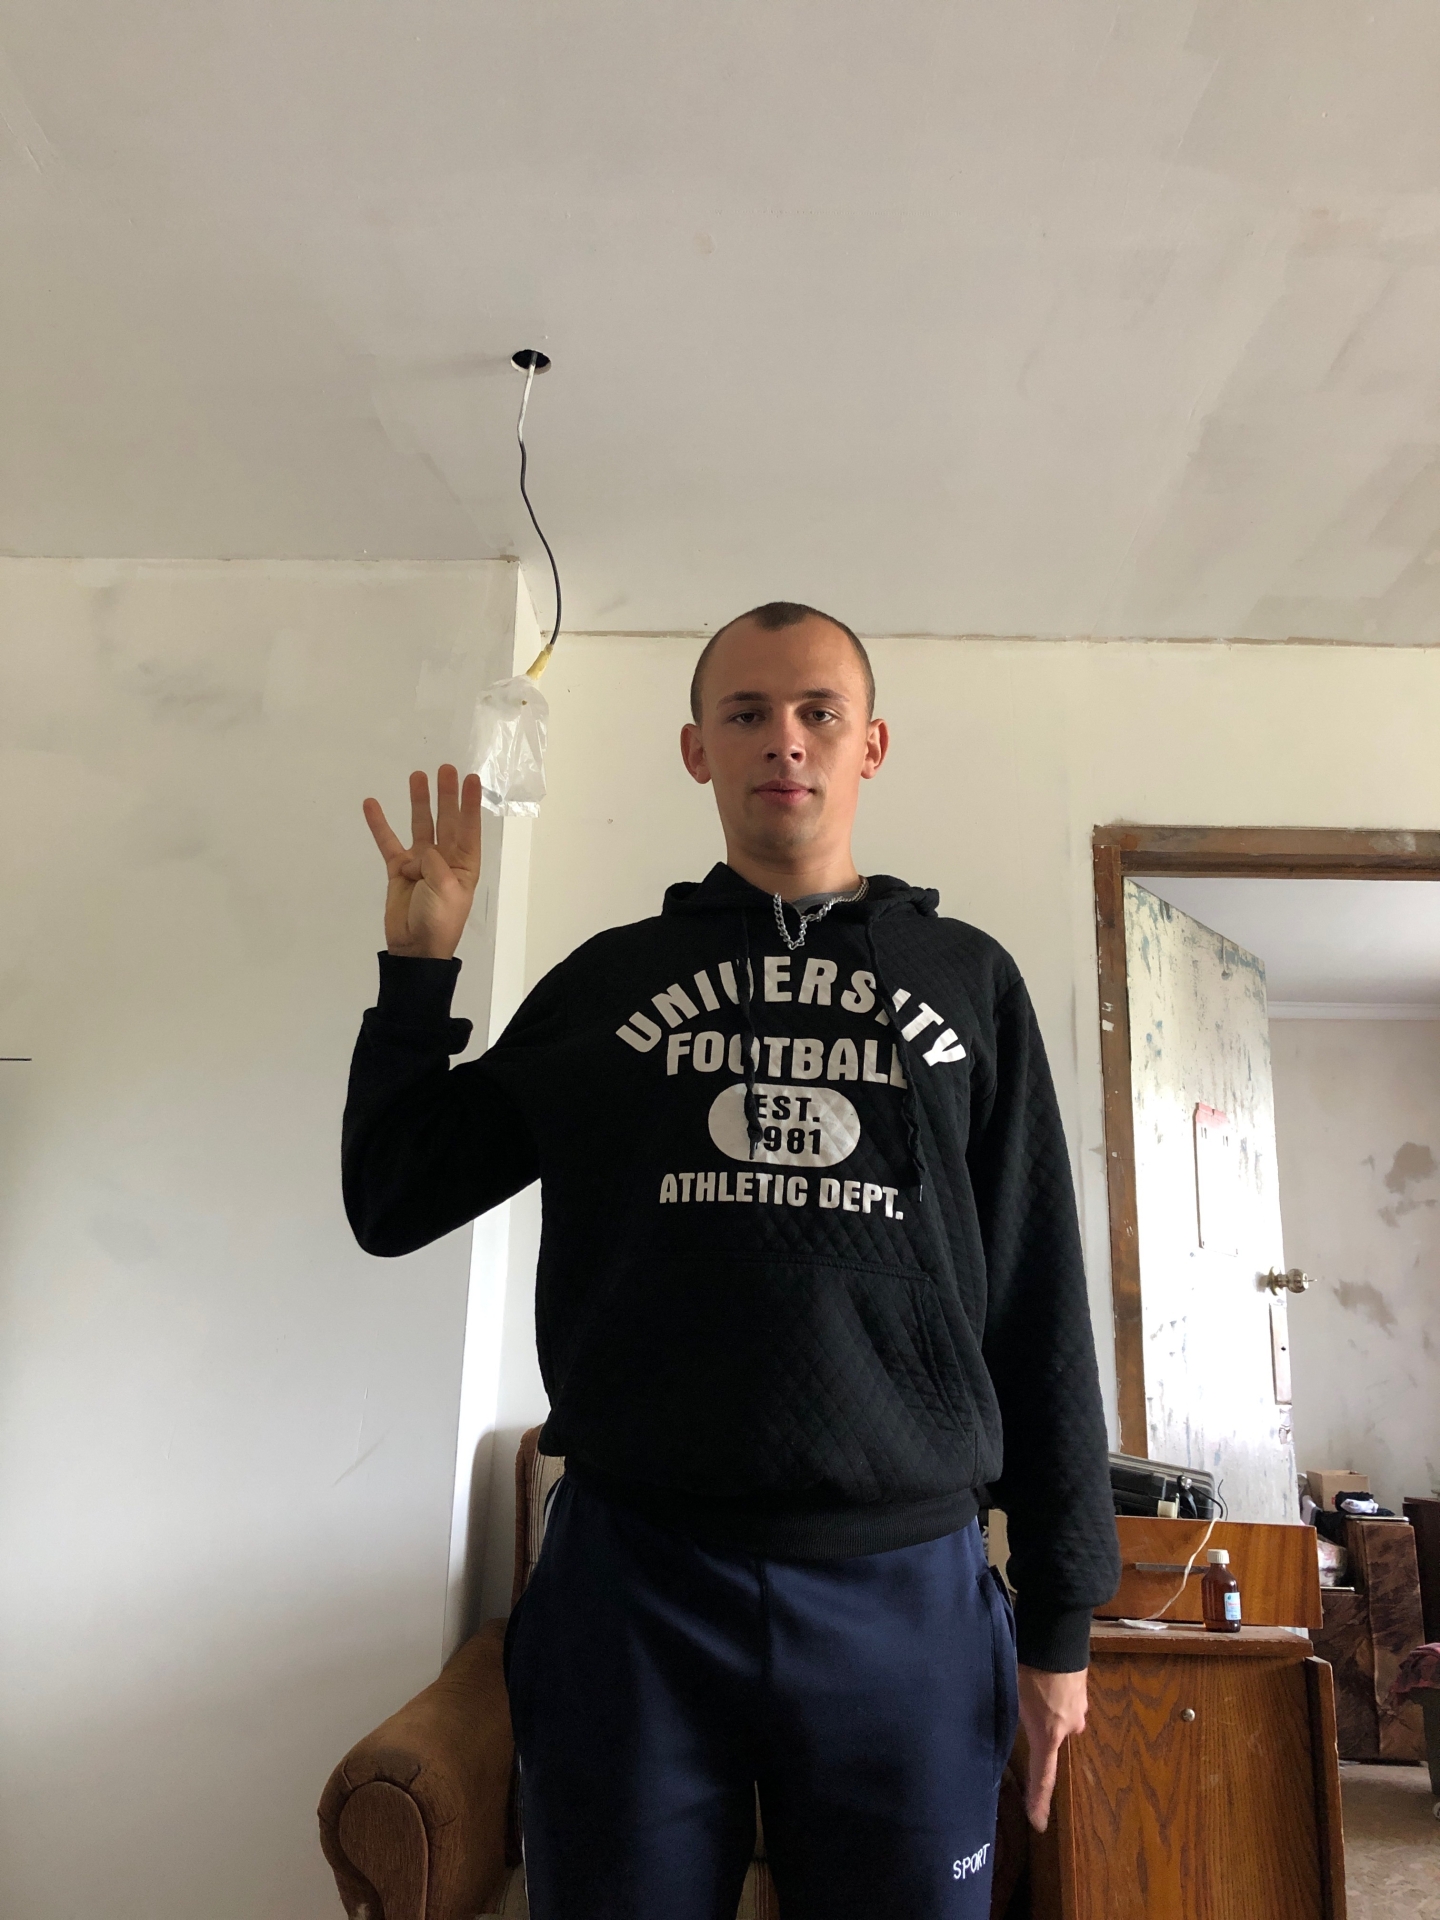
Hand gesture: four